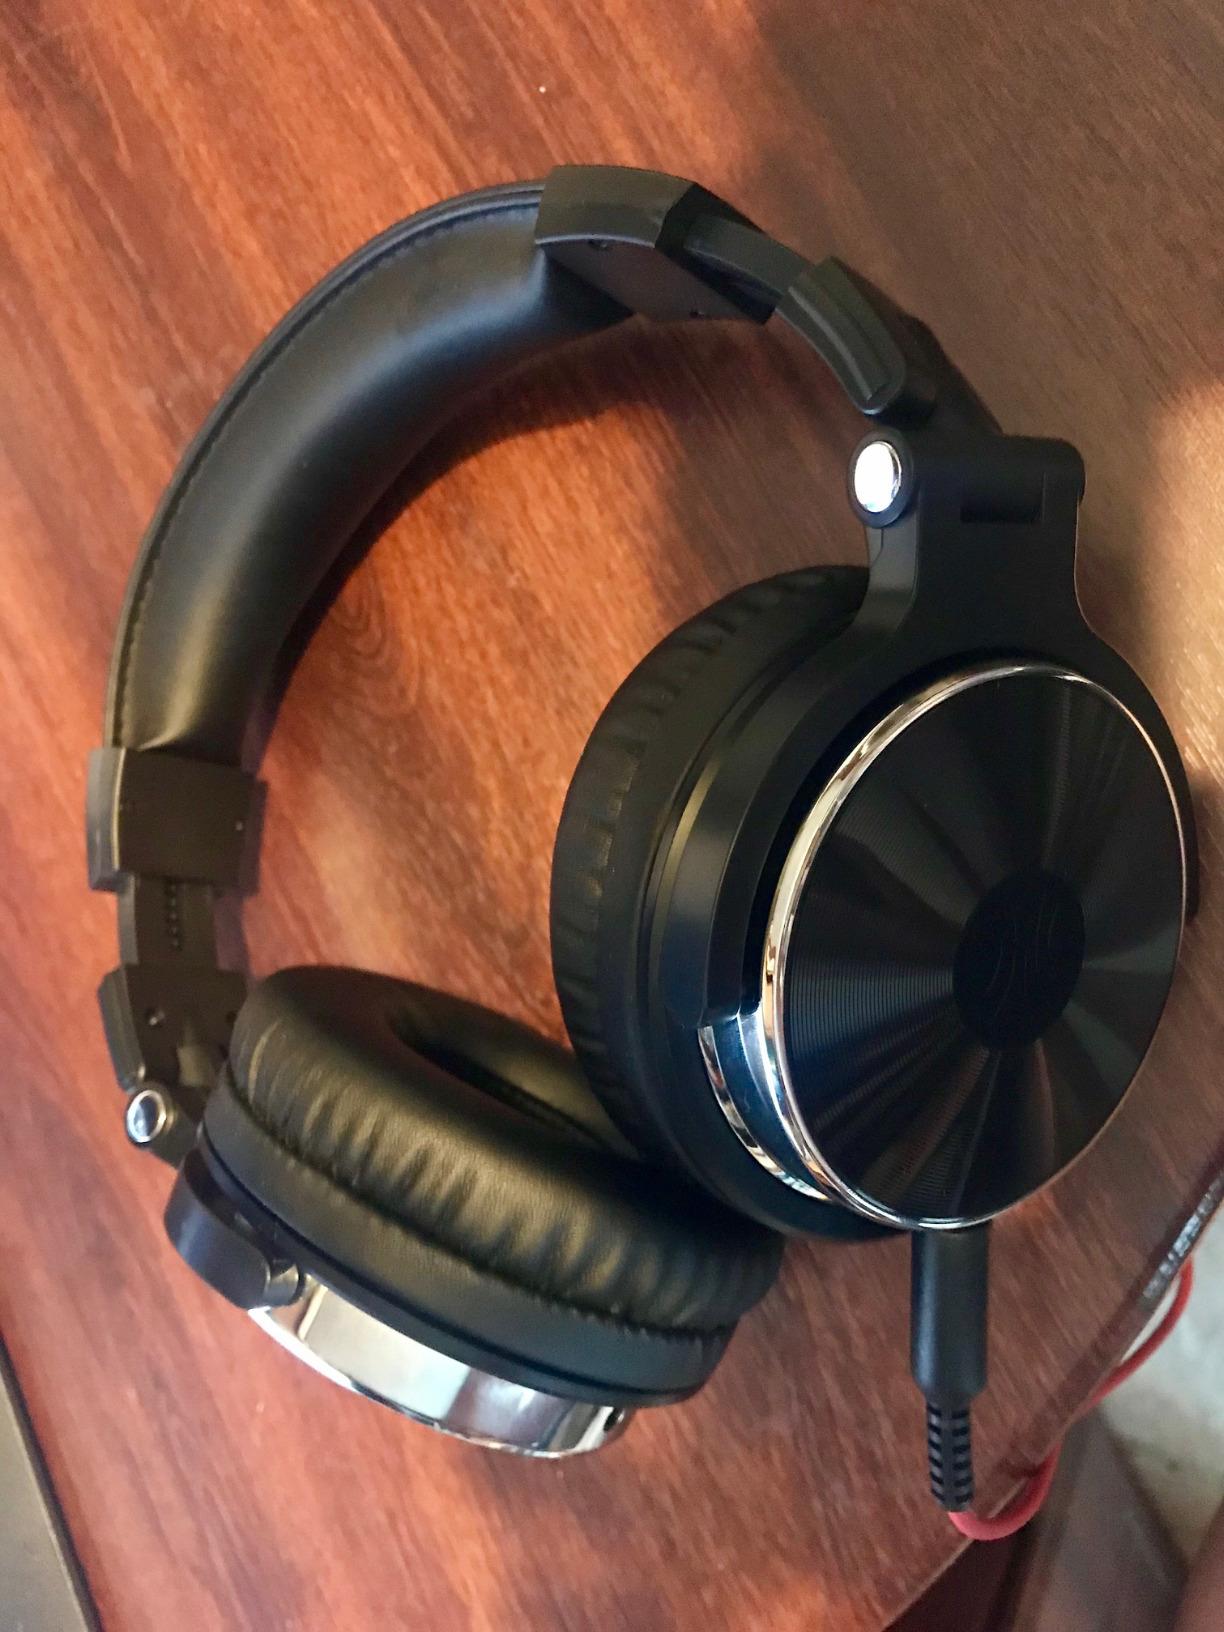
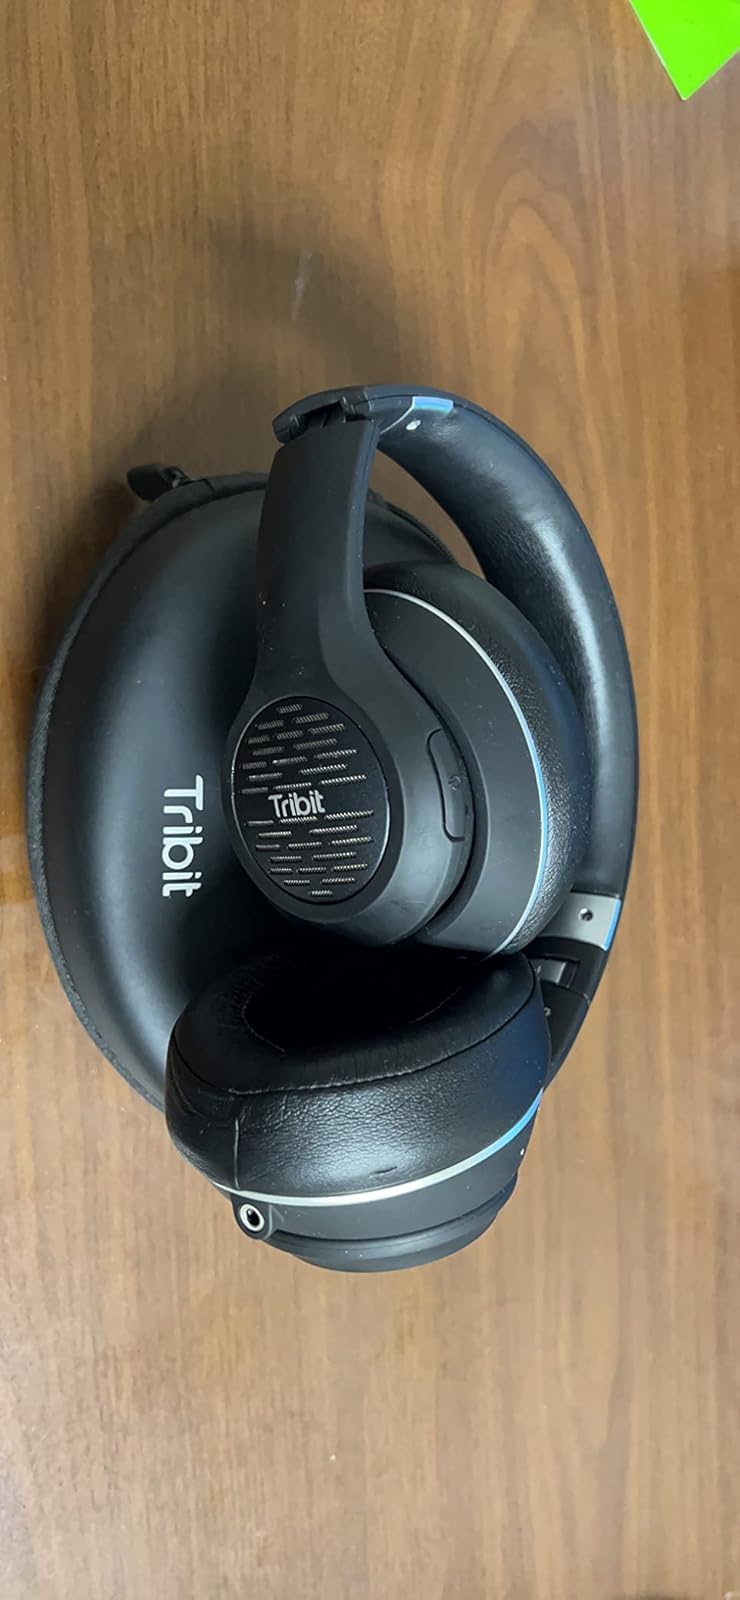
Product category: headphones
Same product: no